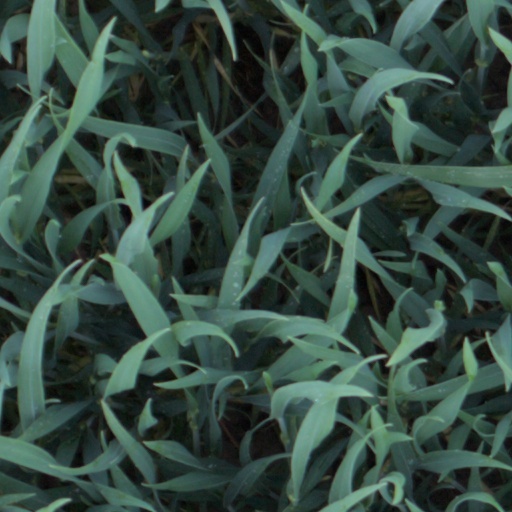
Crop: wheat